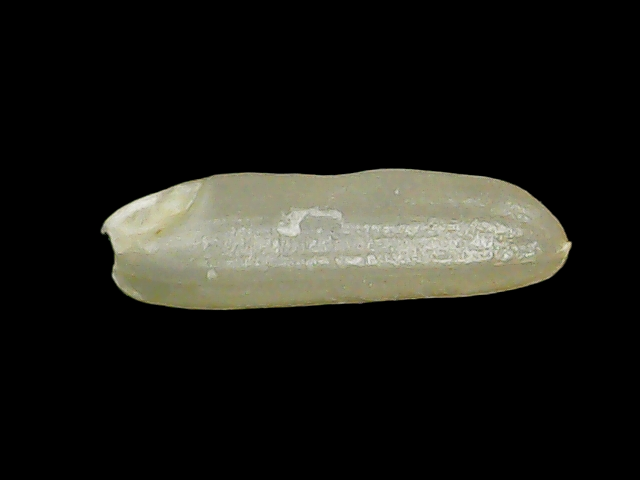
Rice variety: Binadhan21